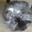
Label: cat